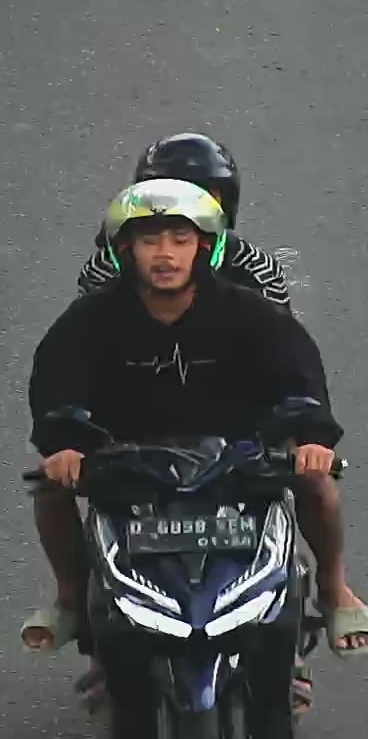
person-with-helmet: 2
person-without-helmet: 0